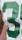
Number: 3